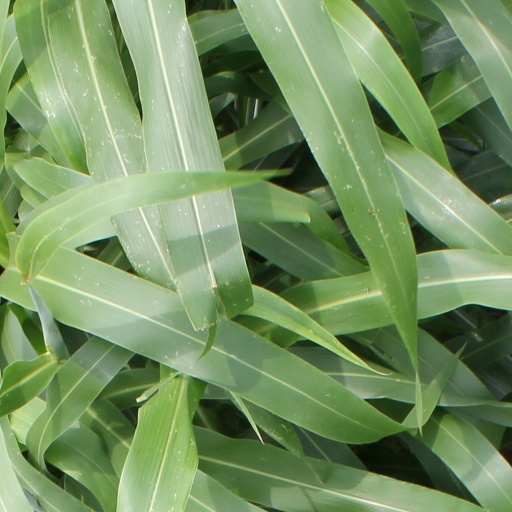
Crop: sorghum